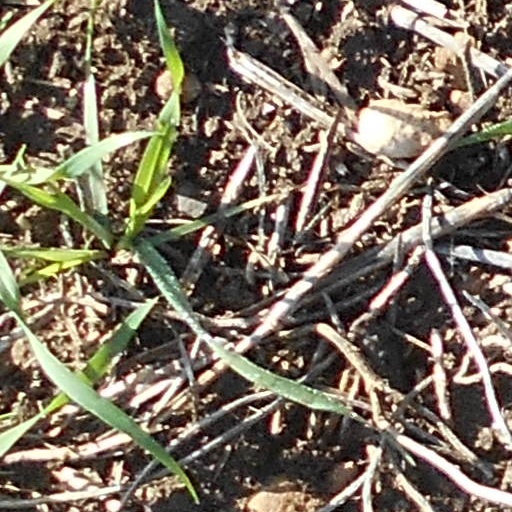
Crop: wheat